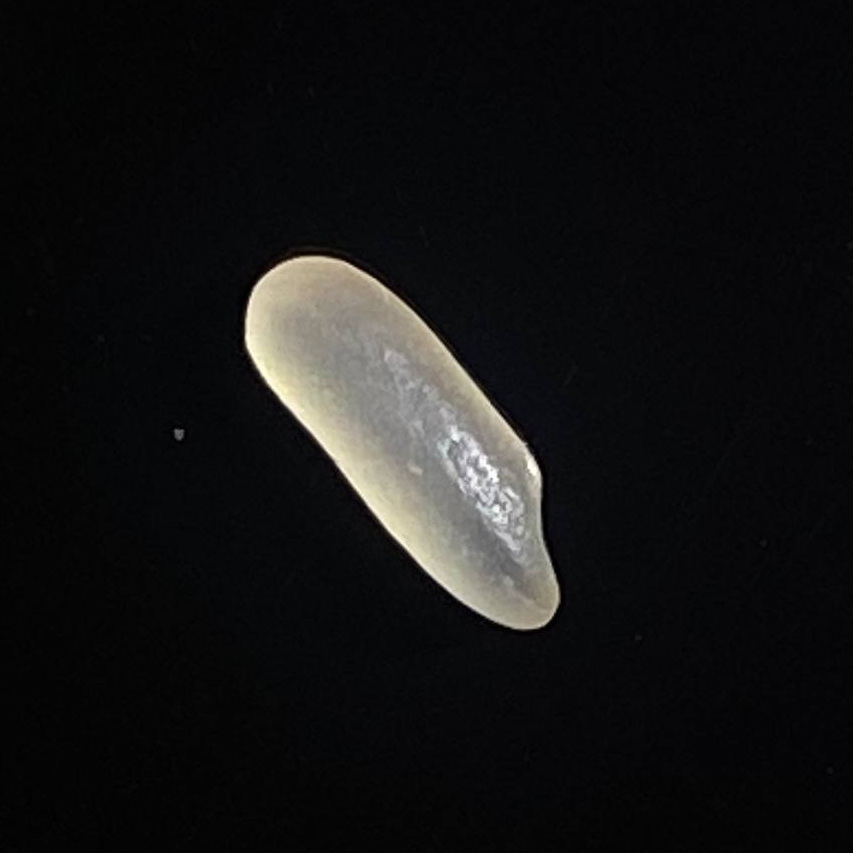
Rice variety: Shorna5